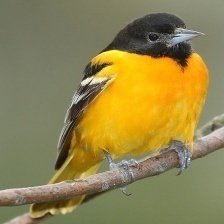
Species: VENEZUELIAN TROUPIAL
Scientific name: ICTERUS ICTERUS